Eruv

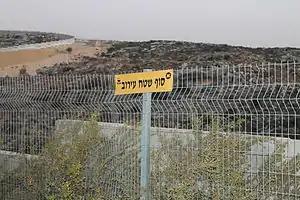
A fence being used as an eruv boundary in Israel

The eruv typically includes numerous private homes, as well as a semi-public courtyard whose ownership is shared by them. To enact the merger of the homes and courtyard into a single domain, all home owners as well as owners of the courtyard must pool together certain foodstuffs, which grants the area of the eruv the status of a single private domain. As a precondition for this merger, the area must be surrounded by a wall or fence.